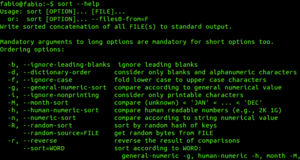
sort est une commande POSIX qui permet de trier des fichiers ou leurs contenus.